Rahinnane Castle

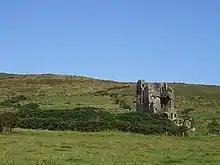
Another view of the castle

The ancient earthwork featured a deep ditch, an entrance in the southwest and a souterrain in the southeast. The castle was rectangular and three storeys tall. Most of the outer walls remain; on the inside there is some mural stairway, traces of vaulting and a blind arcade. Two corner turrets are also visible. More than half the outer walls of the three-storey castle remain.